Yvonne A. Ewell Townview Magnet Center

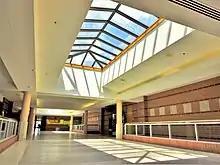
Skylight view of one of the main hallways inside Yvonne A. Ewell Townview Magnet Center

DISD superintendent Linus Wright first proposed creating Townview in 1978 as a way to save costs; having a centrally located magnet center would reduce transportation costs. U.S. federal judge Barefoot Sanders, involved in desegregating DISD, supported the plan. Yvonne Ewell and one other DISD administrator were tasked with developing the center, and Ewell helped obtain of land in East Oak Cliff. The center was named after her; she retired from DISD in 1984. An economic downturn in 1987 stymied a DISD real estate scheme to sell Crozier Tech High School, and this in turn prevented the originally planned summer 1987 opening for Townview. As of 1992 the proposed cost estimate for Townview was $30 million. In 1992 Sanders allowed the district to scale back its plans for Townview, but he also ordered it to be completed by 1995.